Truck Driver (1994 film)

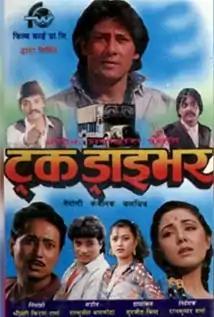
Theatrical release poster

Truck Driver is a 1994 Romance/Drama Nepalese movie, written by Brajesh Khanal and directed by Rajkumar Sharma. This movie features Shiva Shrestha, Karishma Manandhar, Shree Krishna Shrestha, Madan Krishna Shrestha and Hari Bansha Acharya in the lead roles. This film became one of the highest-grossing films of all time in Nepal. This movie also features the Maha Jodi who were popular comedians at that time. The songs of this film became popular in Nepal. The film was made on a budget of ₹25 lakh, grossed ₹60 lakh, and made ₹25 lakh profit, one of the highest of its time, making it one of the biggest hits in Nepali cinema history.